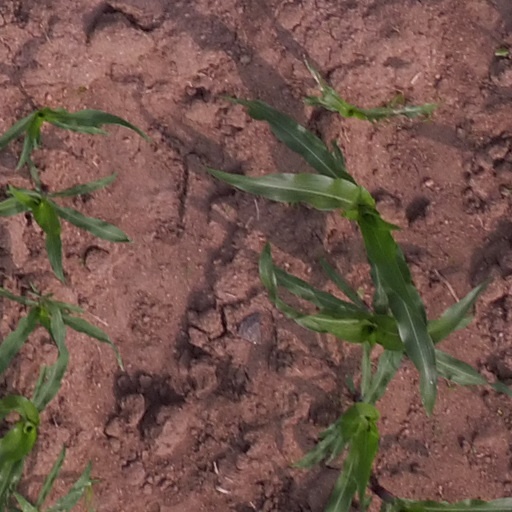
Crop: maize; corn